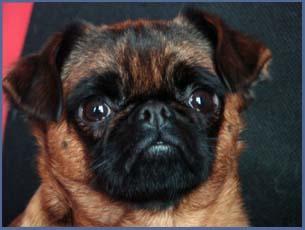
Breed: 209-n000042-Brabancon_griffo